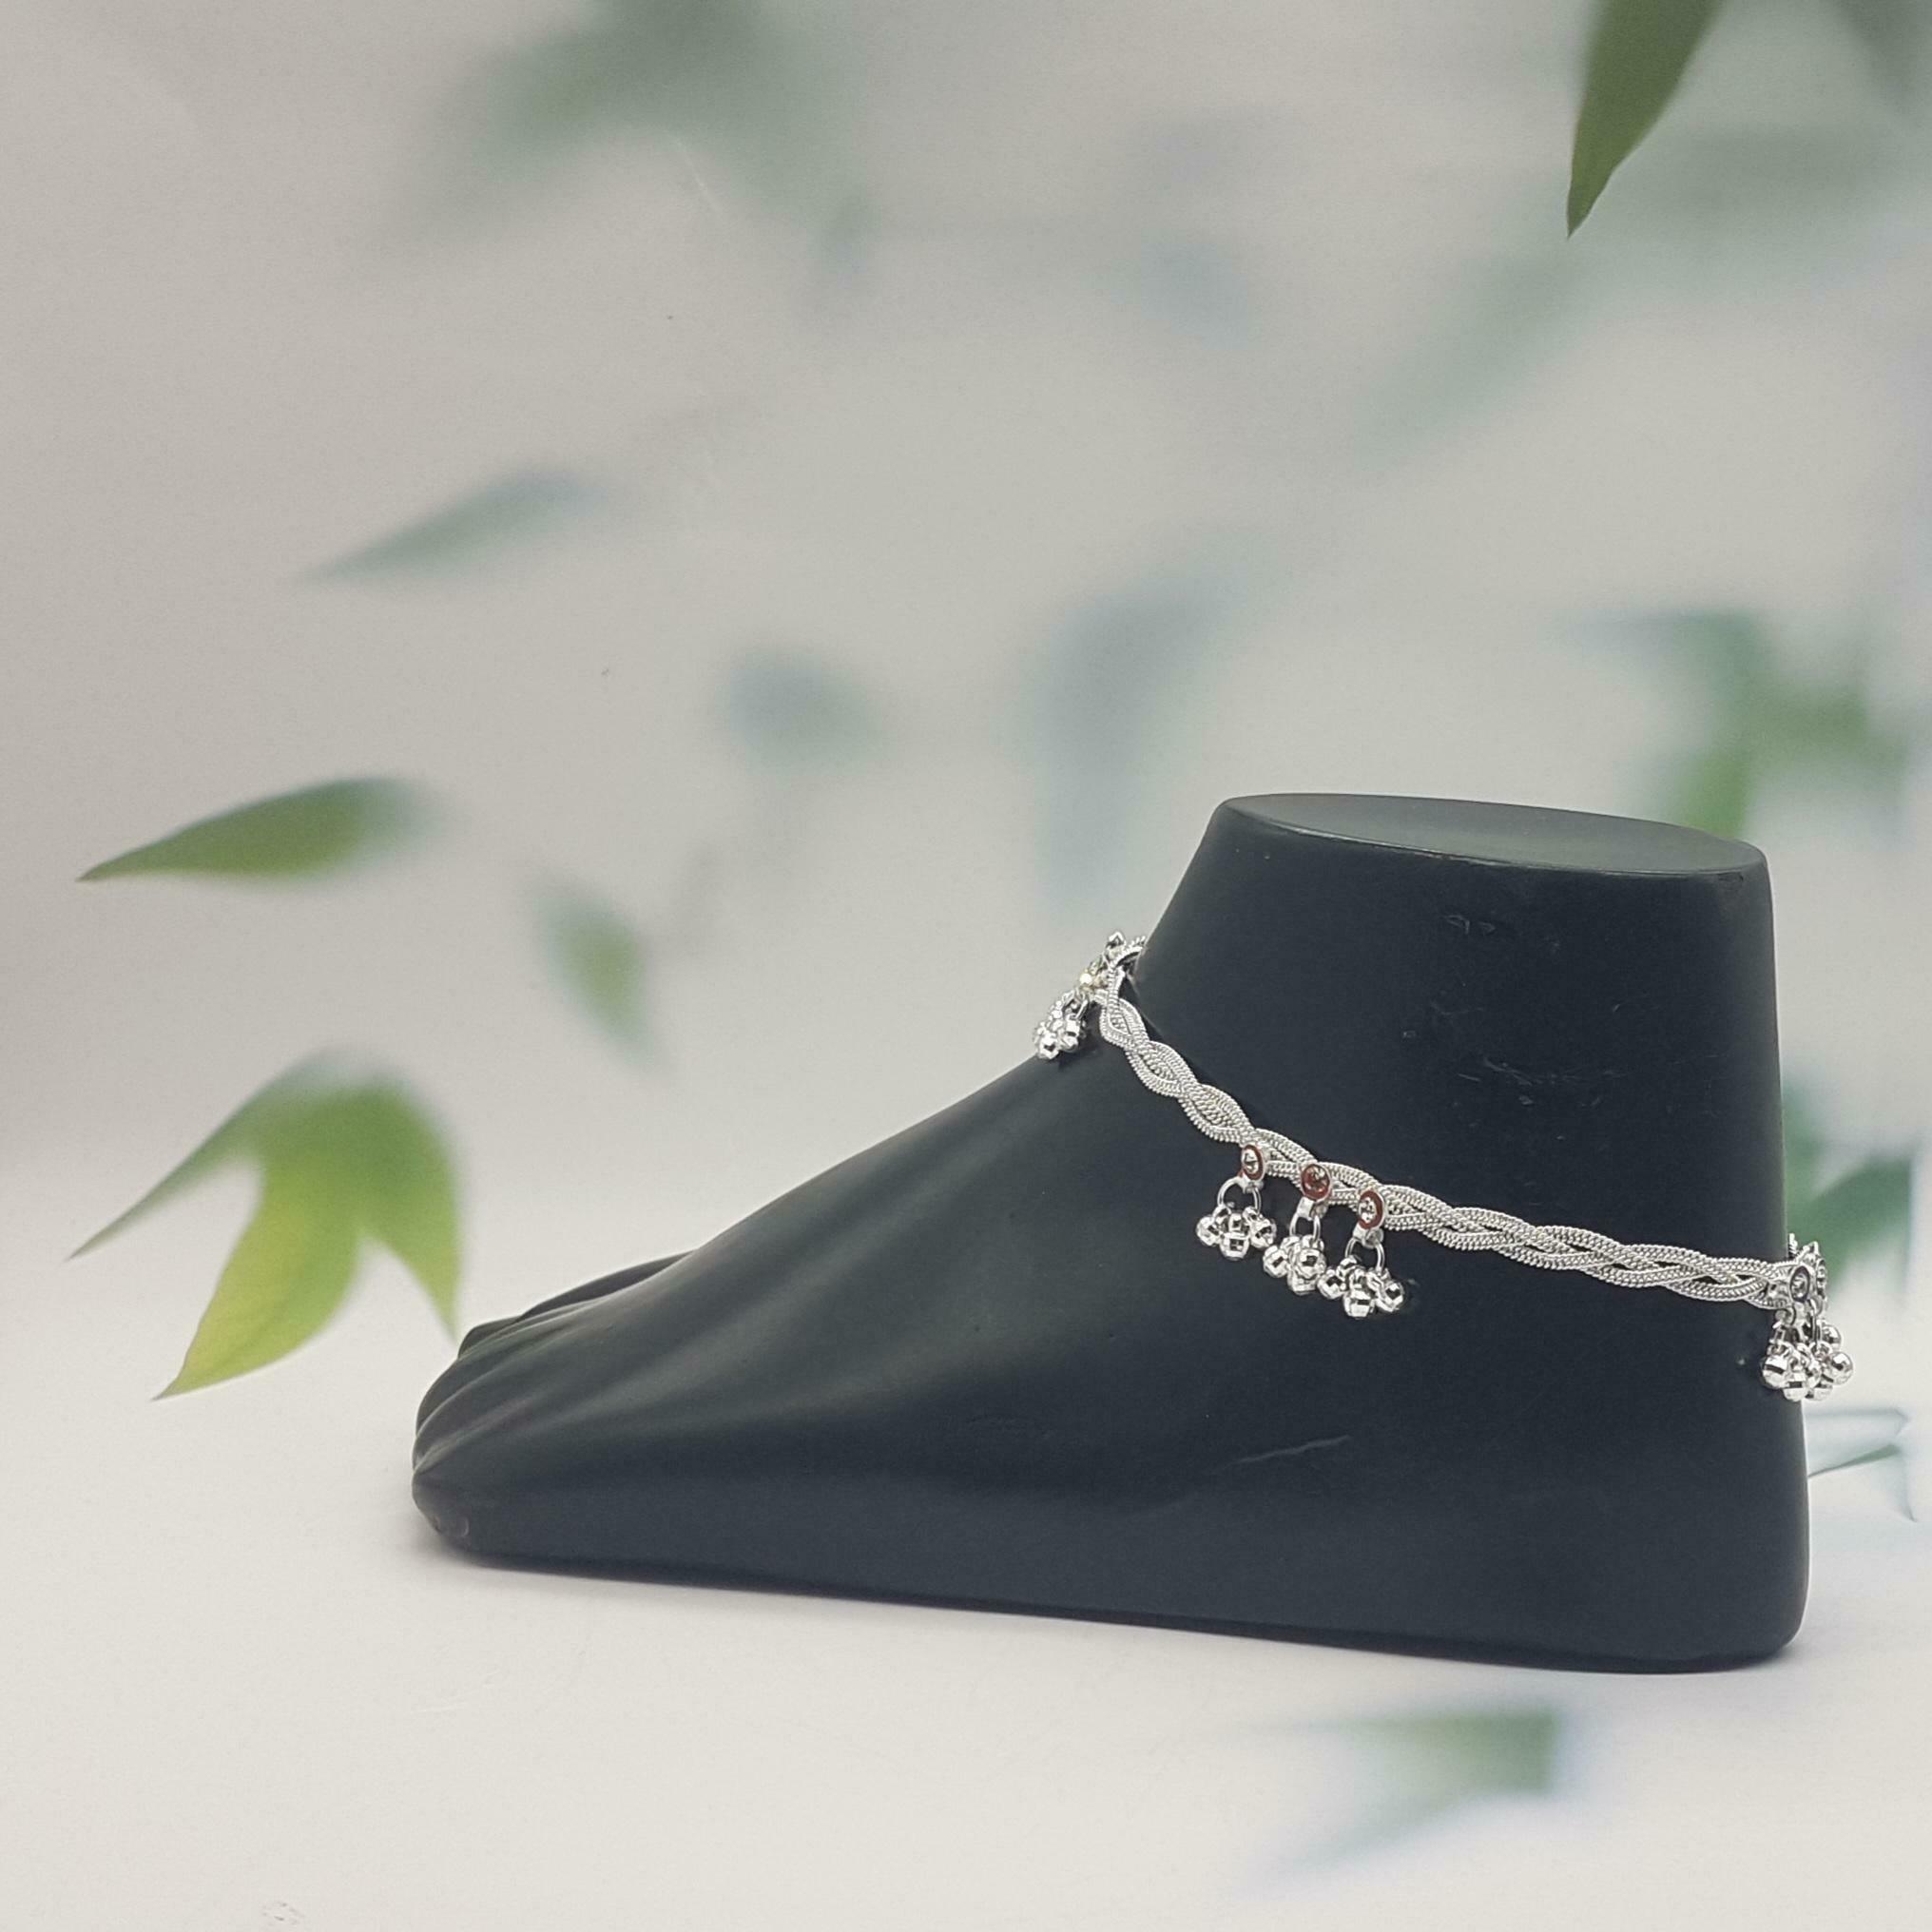
BR Ornaments Elite Chunky Women Anklets & Toe Rings Alloy Anklet (Pack of 2)
Type: Anklet
Brand: BR Ornaments
Price: Rs. 199
 This silver anklet looks good with all indian outfitsor traditional outfits suitable girls and women of all ages. grab this pair of anklets, you will feel stylish ankle and shining silver anklet will make beautiful, you must buy the sns traders anklets you will never go wrong with the latest design, fancy anklets in silver jewellery.